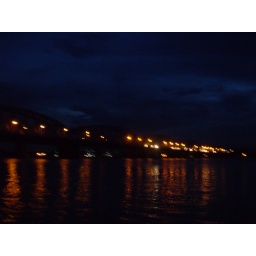
a bridge going over the hooli river